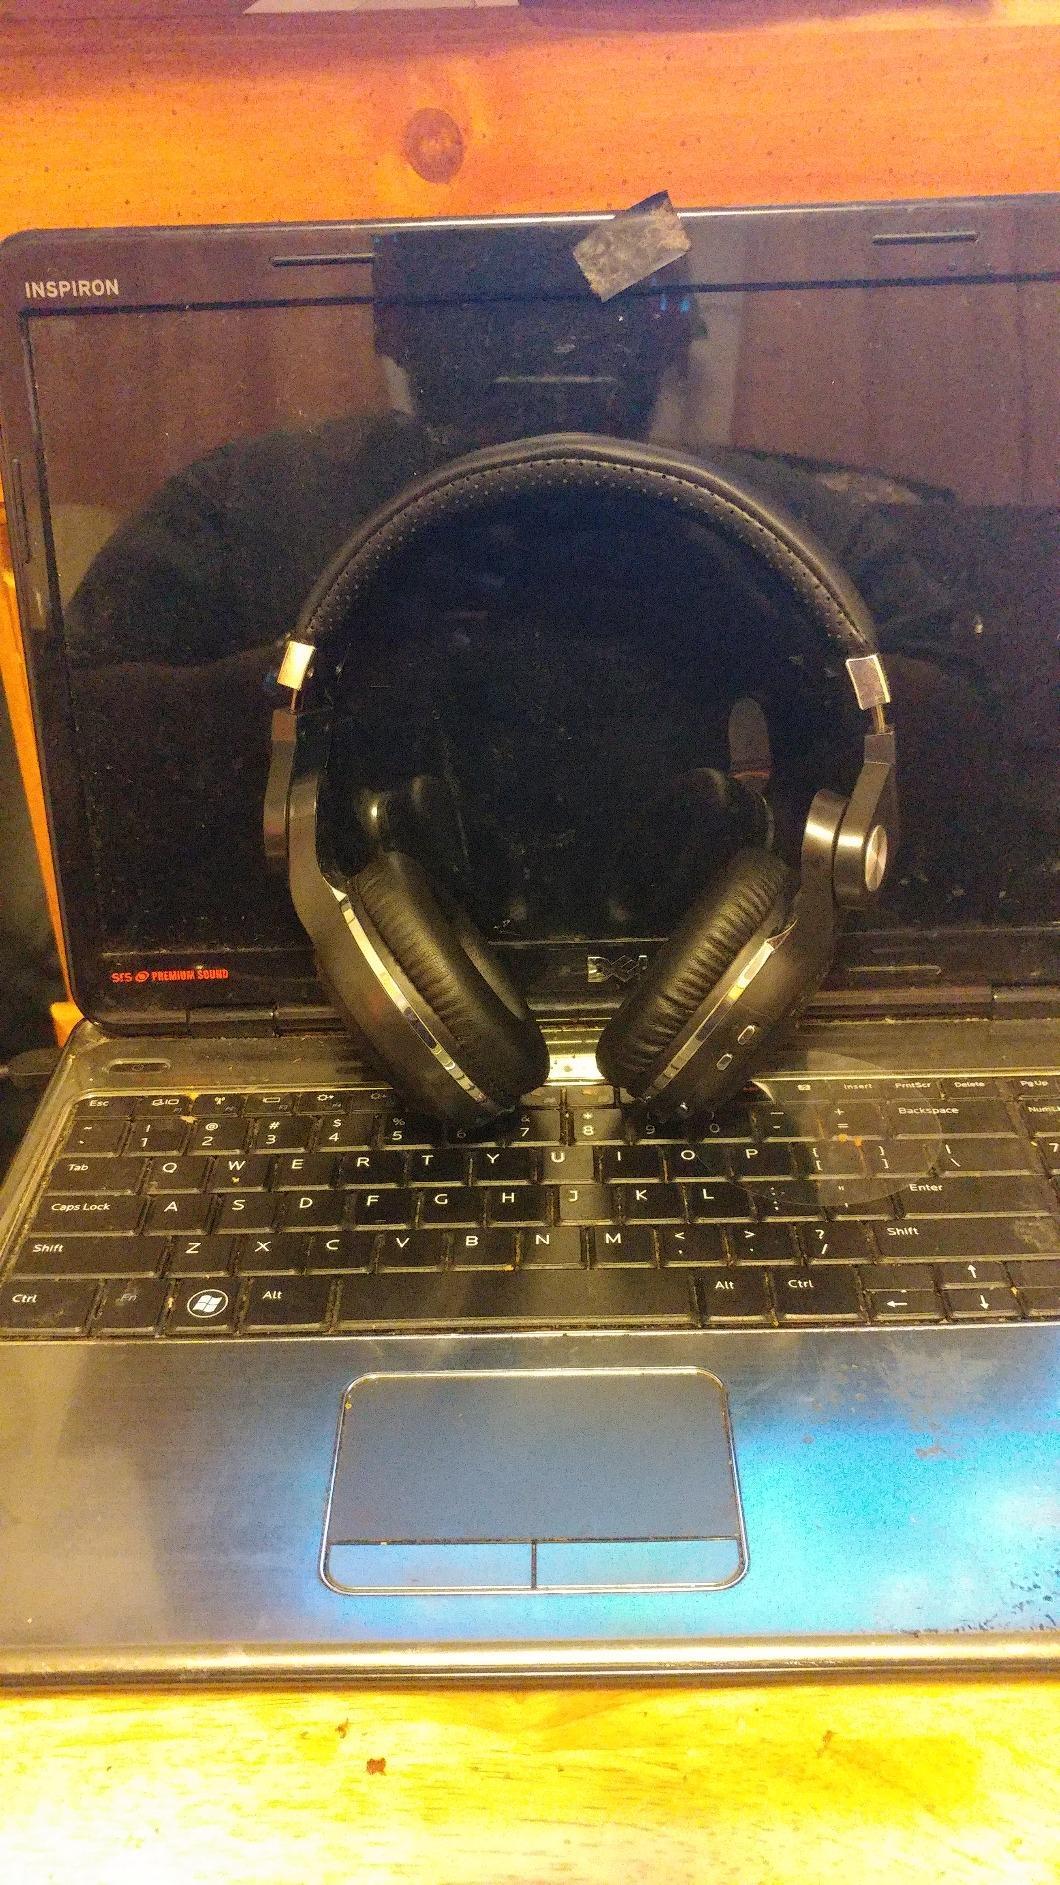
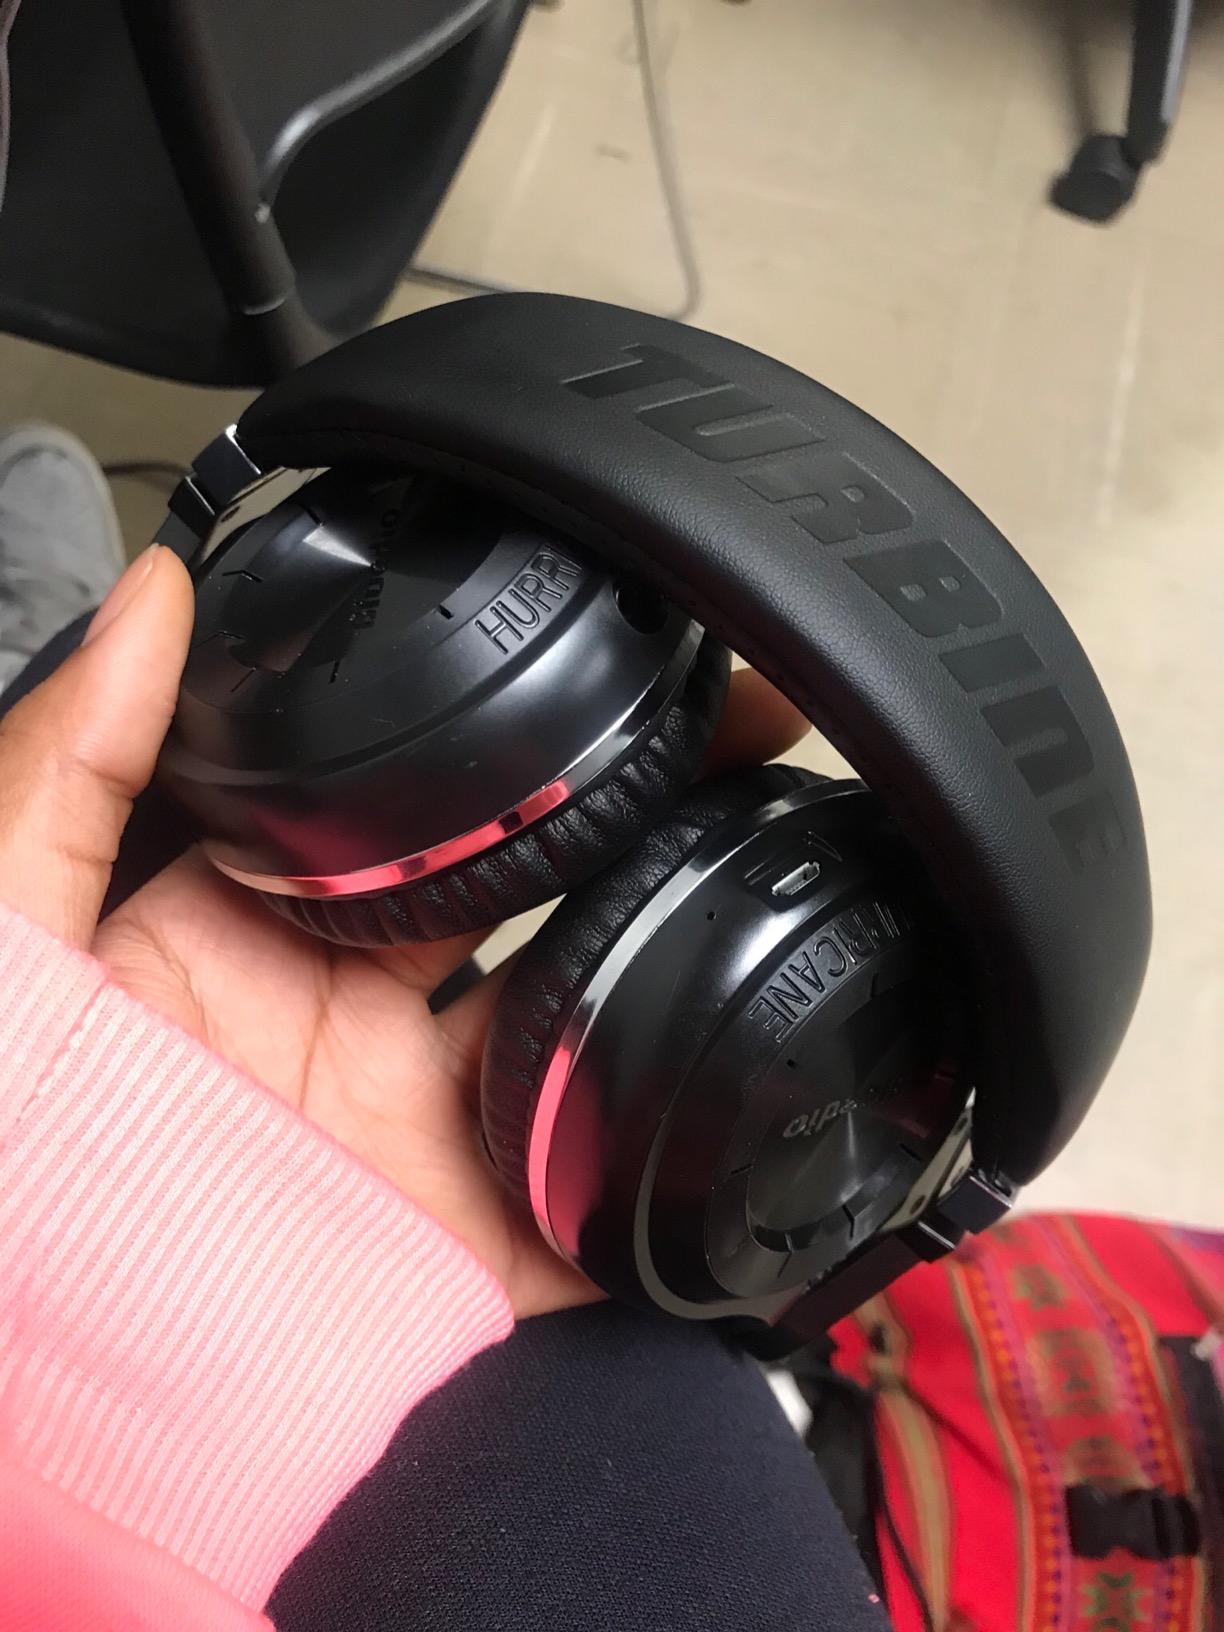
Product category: headphones
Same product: yes